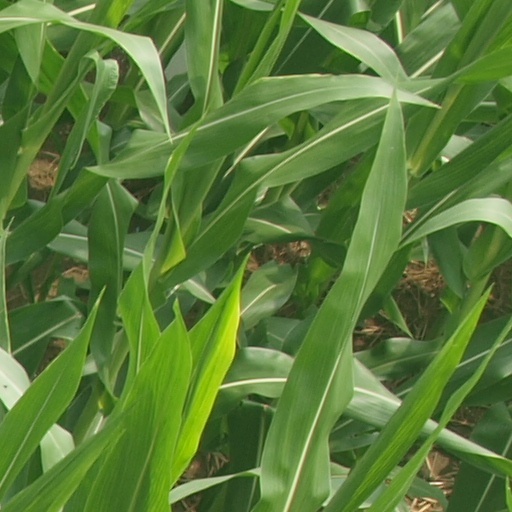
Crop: maize; corn